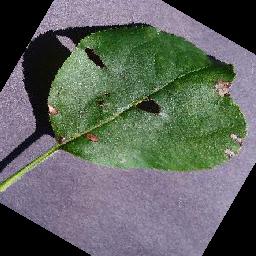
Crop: apple
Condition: black_rot